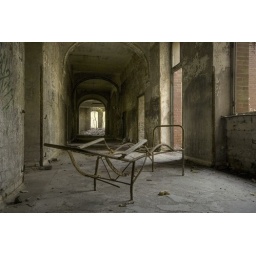
A bed left in the rotting building penetrated by allied bombs in 1945